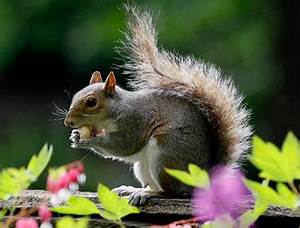
Label: squirrel